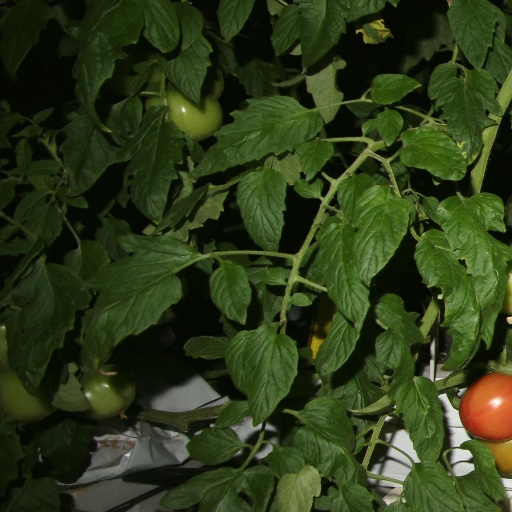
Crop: tomato